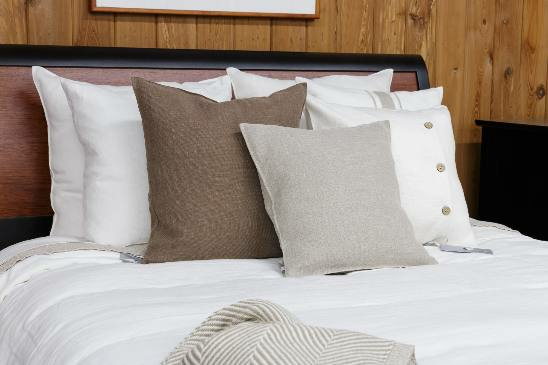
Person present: No